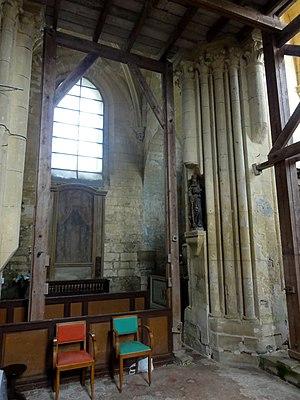
Croisée du transept, côté nord.
L'église Saint-Vaast de Saint-Vaast-lès-Mello est une église catholique paroissiale située à Saint-Vaast-lès-Mello, commune de l'Oise. Sa courte nef fait partie d'une petite série qui ont été voûtées sur croisées d'ogives dès la fin de la période romane, au début des années 1140, alors que le voûtement d'ogives n'était connu en France qu'en Normandie et dans le Beauvaisis. Une disposition différente des premières et des secondes piles intermédiaires des grandes arcades permet de penser que la décision du voûtement n'a été prise qu'en cours de construction. Les chapiteaux sont encore assez archaïques, et un seul est historié. L'on trouve également des culs-de-lampe sous la forme de têtes grimaçantes. Le bas-côté sud est encore en partie roman, alors que le collatéral nord, aussi haut et aussi large que la nef, a connu deux campagnes de reconstruction. Certaines dispositions y suscitent des questions non encore résolues. Le transept et l'abside à cinq pans au plan outrepassé sont de style gothique primitif et datent de la première moitié du XIIIᵉ siècle ; l'on y remarque les deux chapelles orientées encore voûtées en berceau.